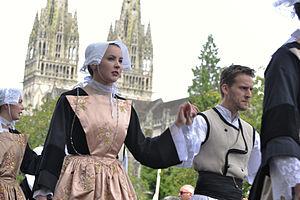
""Défilé en fête"". Cercle Kevrenn Alré (Auray) lors du festival de Cornouaille 2013 le dimanche 28 juillet pour Kemper en Fête dans les rues de Quimper."
La danse bretonne regroupe un ensemble de pratiques gestuelles issues de l'ancienne danse traditionnelle, pratiquée essentiellement dans les milieux paysans de Bretagne jusque dans l'entre-deux-guerres. Cette première approche mérite toutefois d'être nuancée d'emblée : les influences et les emprunts ont en effet existé entre les petites villes, les bourgs et les campagnes. Le milieu où s'est développée la danse traditionnelle bretonne doit donc être entendu comme une société rurale, mais pas exclusivement paysanne. Enfin, la tradition s'est éteinte à des moments variables selon les pays, dès la Première guerre mondiale dans certains cas, ou plus tard, après 1945. Elle a connu une réappropriation à la fin des années 1950, avec le développement des cercles celtiques et du fest-noz.